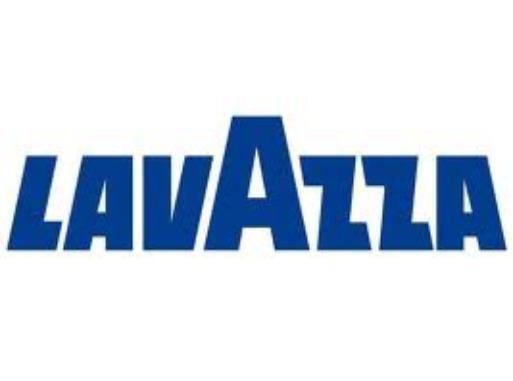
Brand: LAVAZZA
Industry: Food